Fragments of the ghetto walls in Warsaw

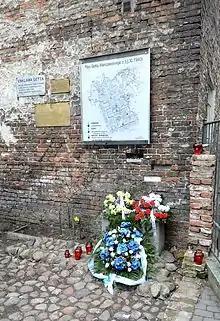
Plaques on the fragment of the ghetto wall at 62 Złota Street

11 Waliców Street – The preserved wall of the building belonging to the former brewery of Herman Jung was the border of the ghetto from November 1940 to August 1942, between 1999 and 2000 it was integrated into the Aurum office building.